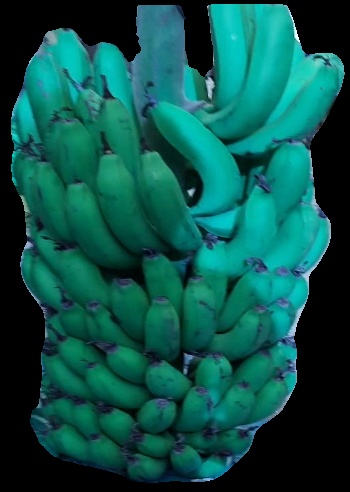
Variety: pachbale
Grade: grade2